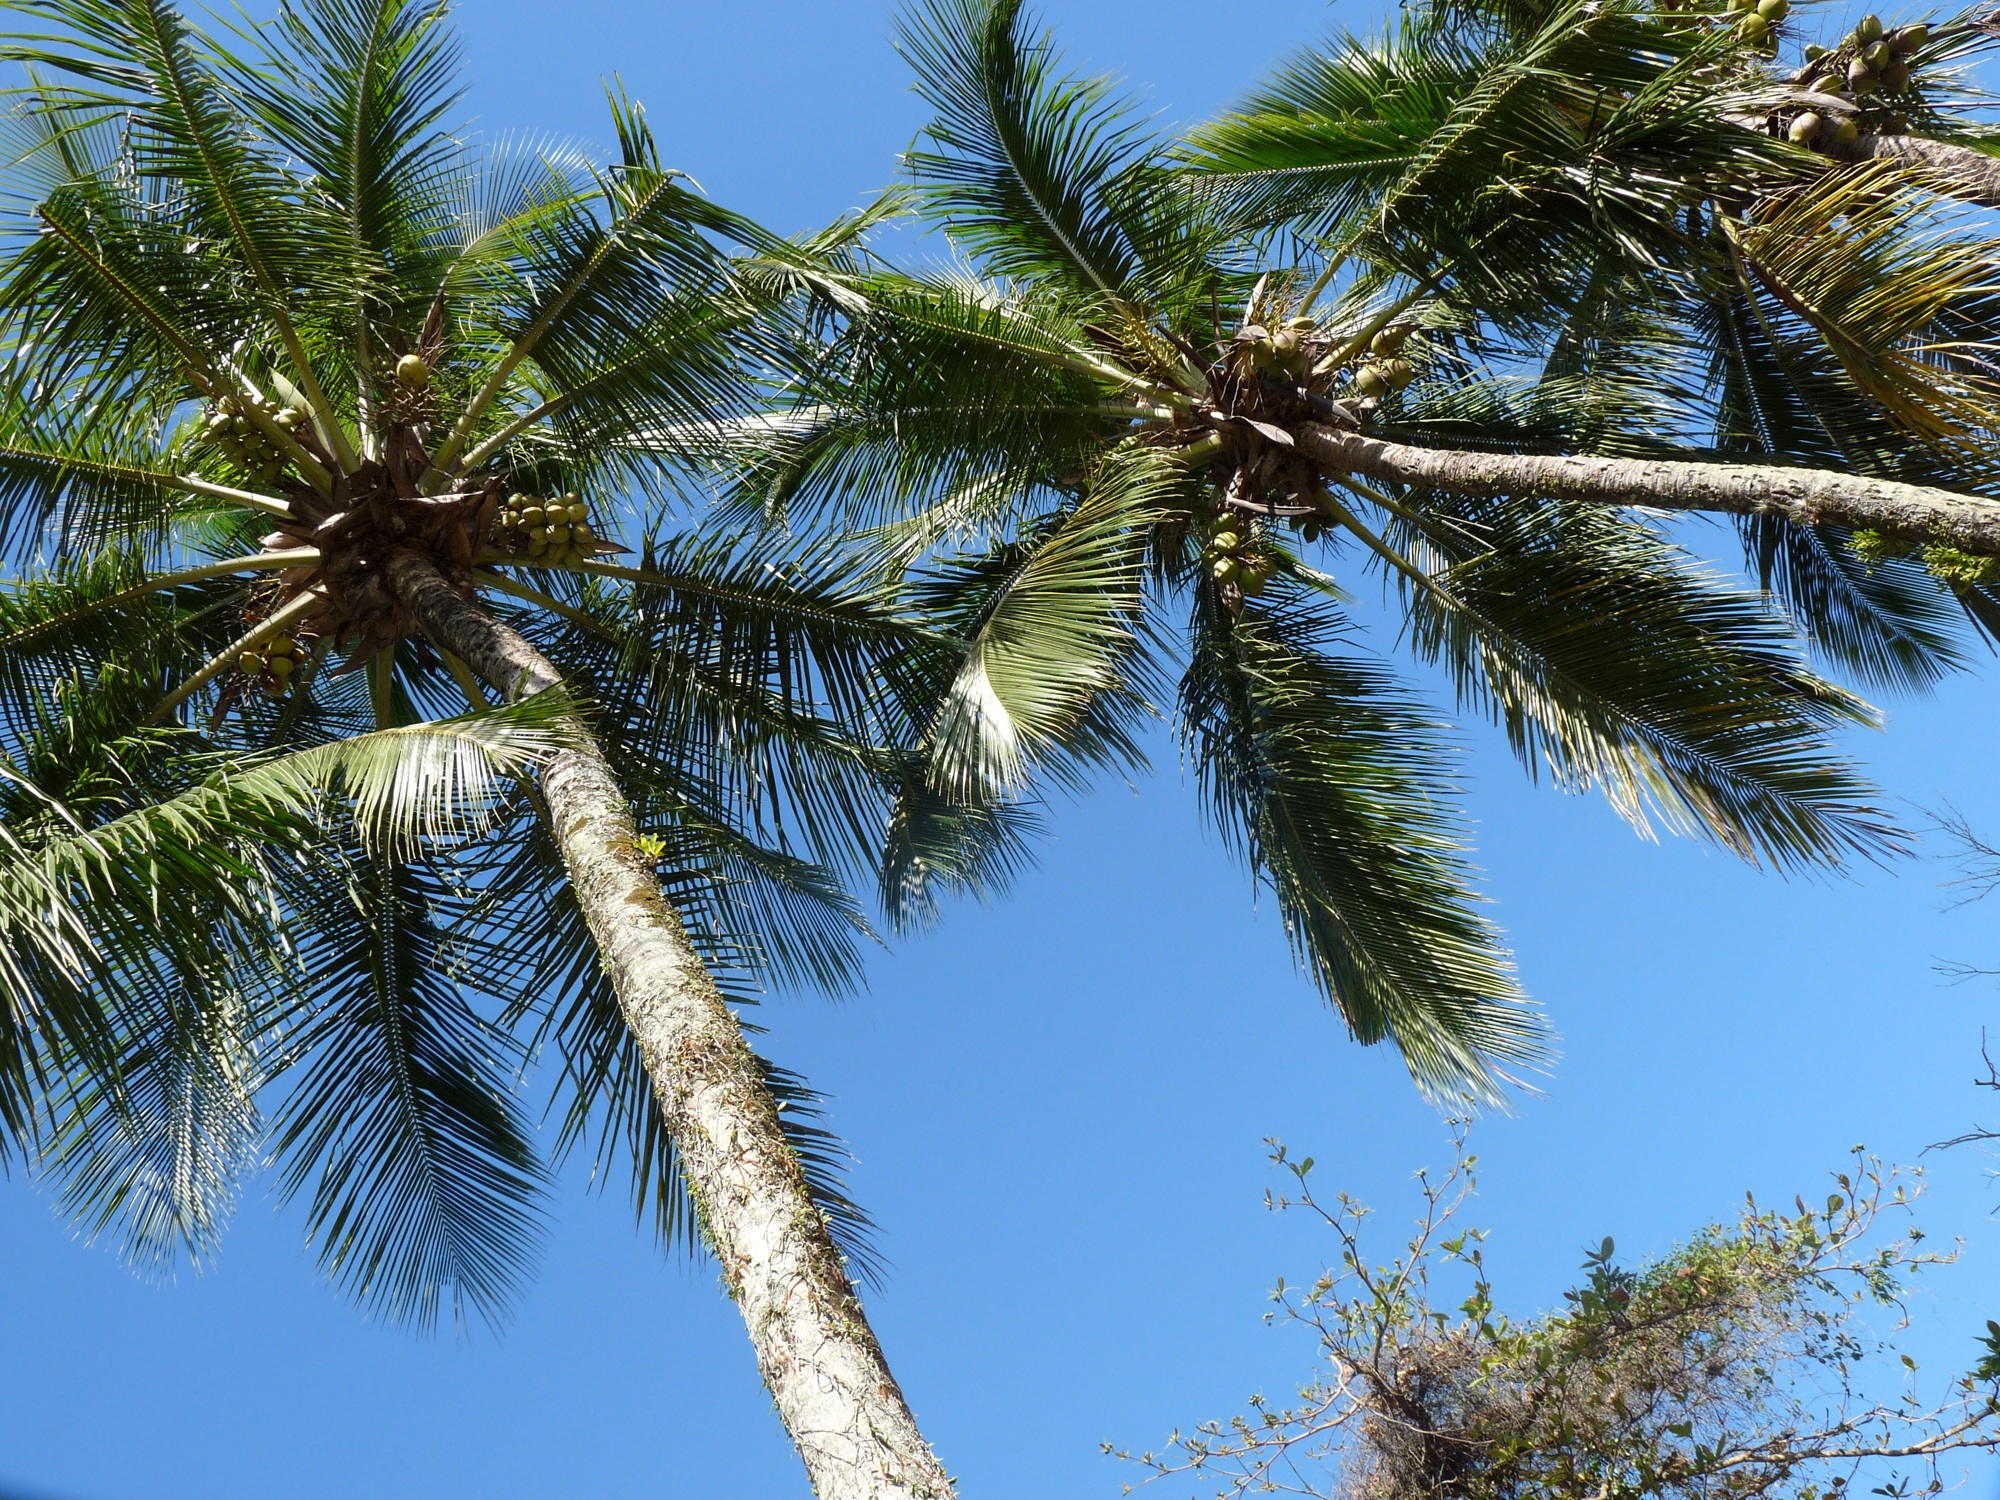
landscape, tree, branch, plant, sky, leaf, flower, dawn, pier, produce, botany, litoral, brazil, tropics, sao paulo, coconut trees, flowering plant, date palm, ubatuba, woody plant, land plant, arecales, palm family, borassus flabellifer, itagu